Johanna Mestorf

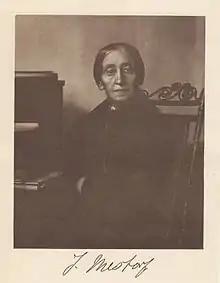

Johanna Mestorf (17 April 1828, Bad Bramstedt, Duchy of Holstein – 20 July 1909, Kiel) was a German prehistoric archaeologist, the first female museum director in the Kingdom of Prussia and usually said to be the first female professor in Germany.